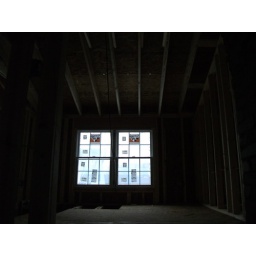
new second floor windows installed lots of light even early in the morning